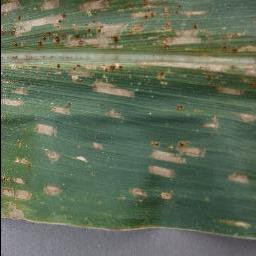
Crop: corn
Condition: (maize)_cercospora_spot_gray_spot